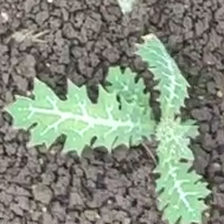
Weed species: Bilayat_(Mexicana_Argemone)